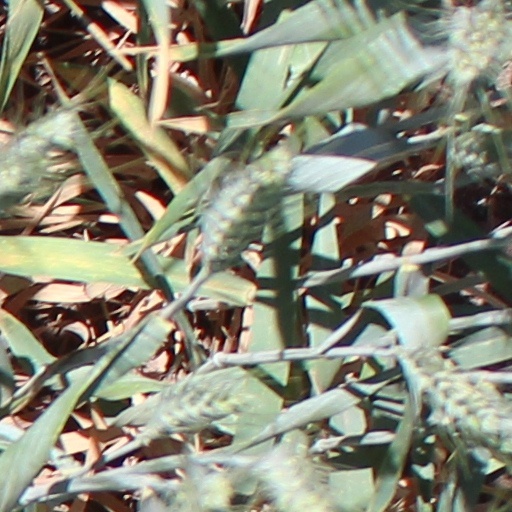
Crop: wheat